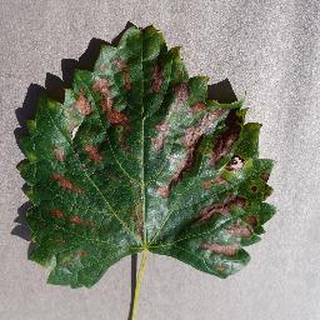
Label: grape_esca_black_measles